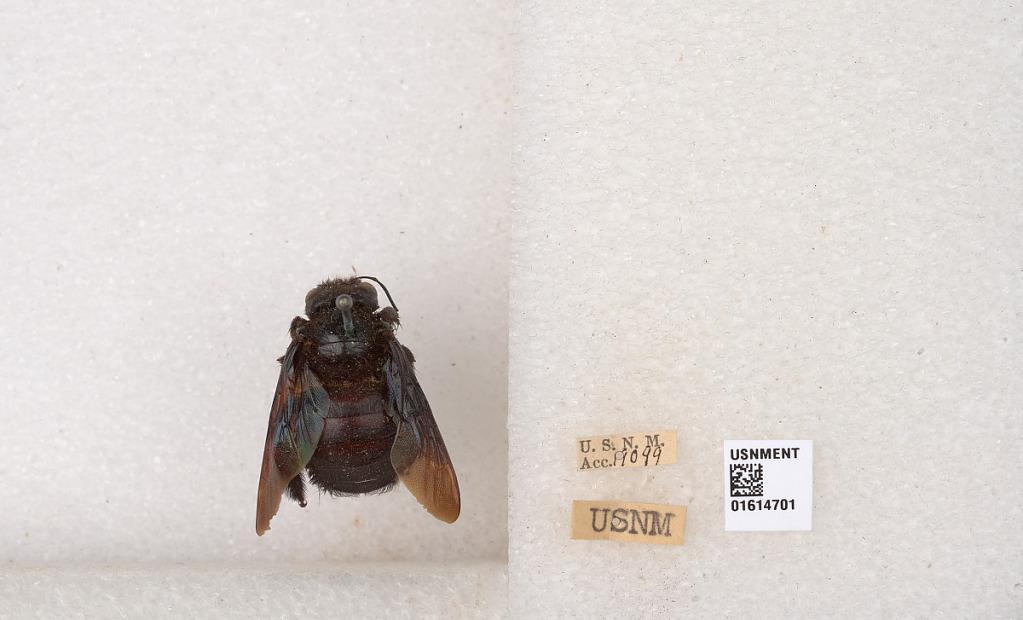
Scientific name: Xylocopa